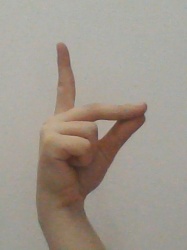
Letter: ta